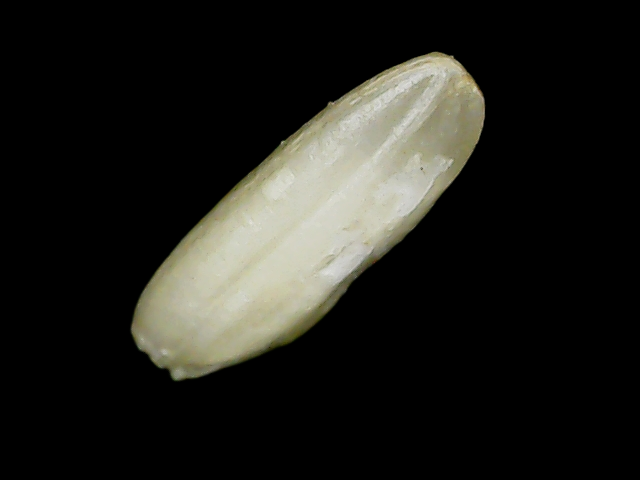
Rice variety: Binadhan24